Branville-Hague

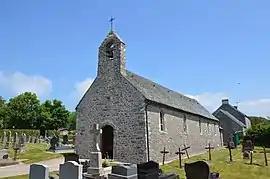
The church of Notre-Dame

Branville-Hague is a former commune in the Manche department in Normandy in northwestern France. On 1 January 2017, it was merged into the new commune La Hague.